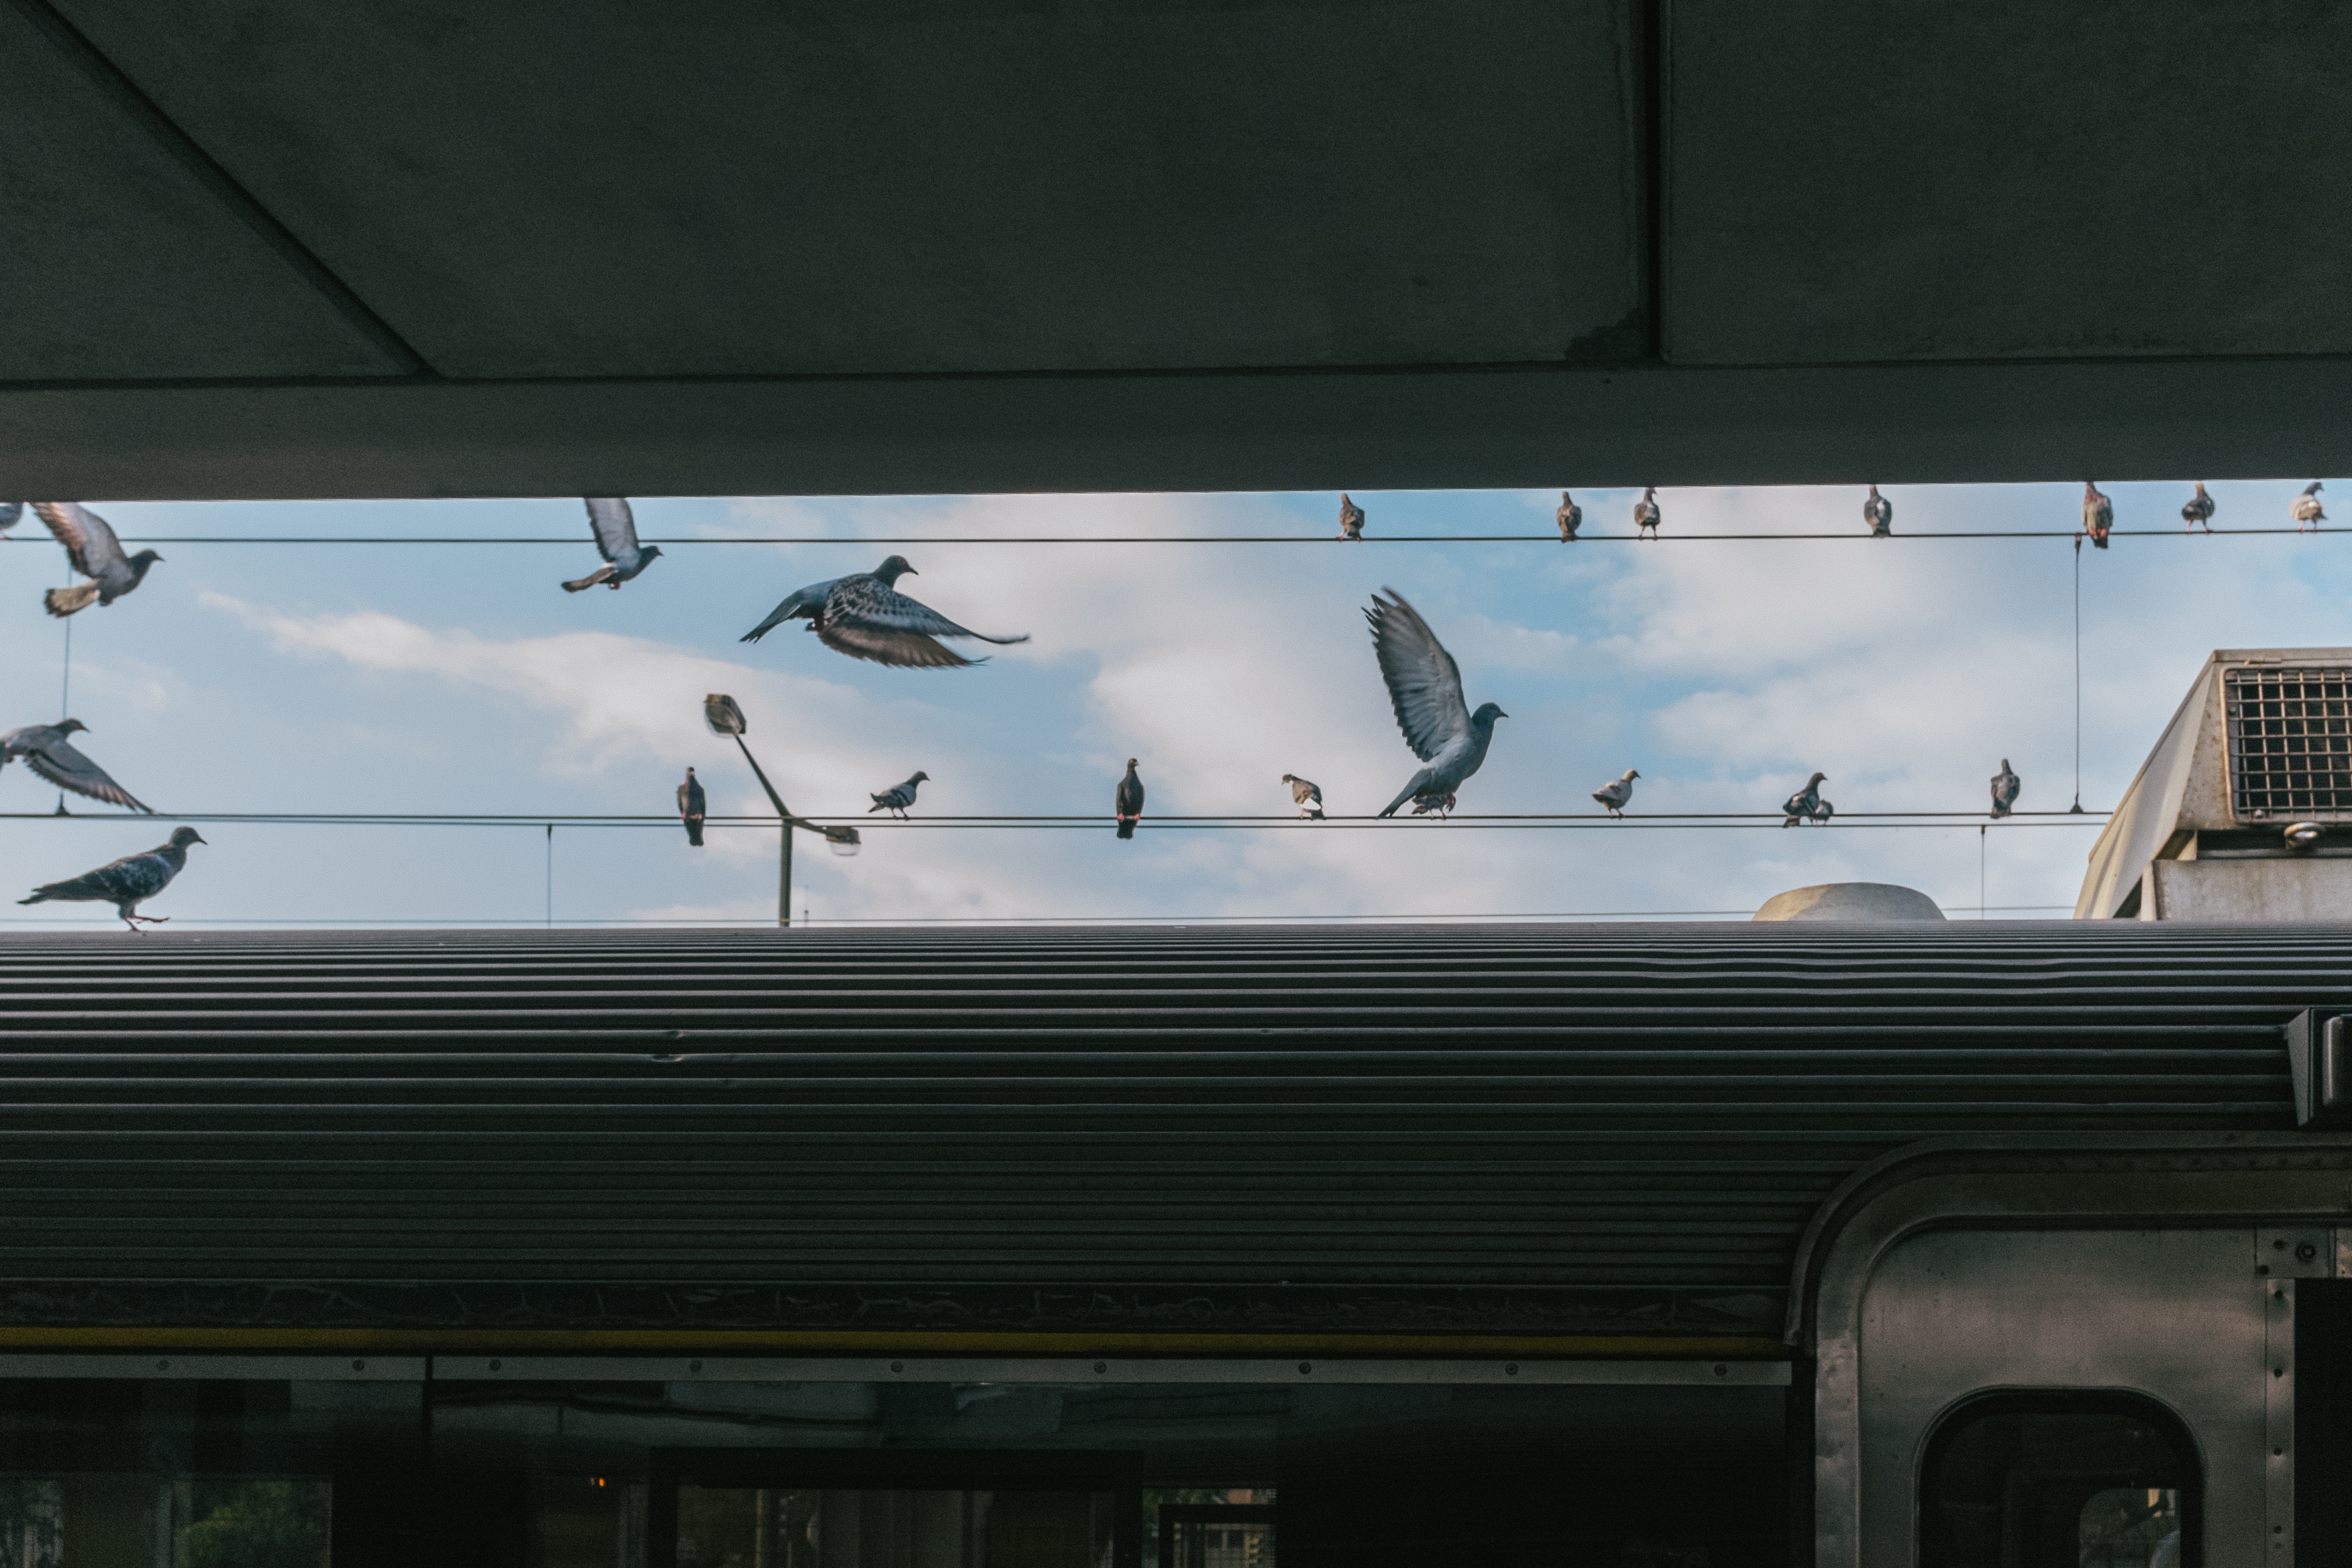
light, window, glass, wall, transport, vehicle, lighting, interior design, art, window covering